First Nations in Canada

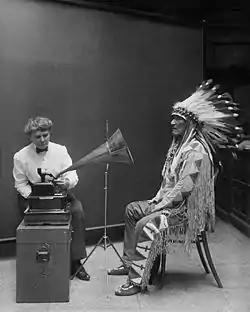
Ethnomusicologist Frances Densmore plays a recording for Blackfoot chief Mountain Chief (1916)

Funded under the "Indian Act" by Indian and Northern Affairs Canada, a branch of the federal government, the schools were run by churches of various denominations – about 60% by Roman Catholics, and 30% by the Anglican Church of Canada and the United Church of Canada, along with its pre-1925 predecessors, Presbyterian, Congregationalist and Methodist churches.